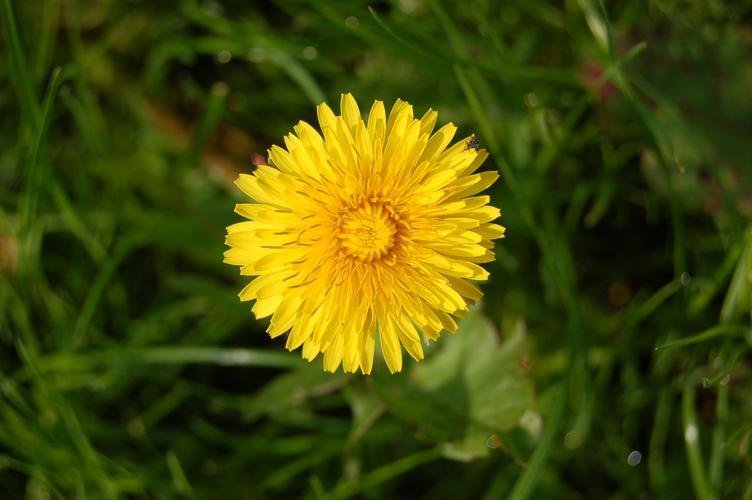
Label: common dandelion